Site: brandenburg
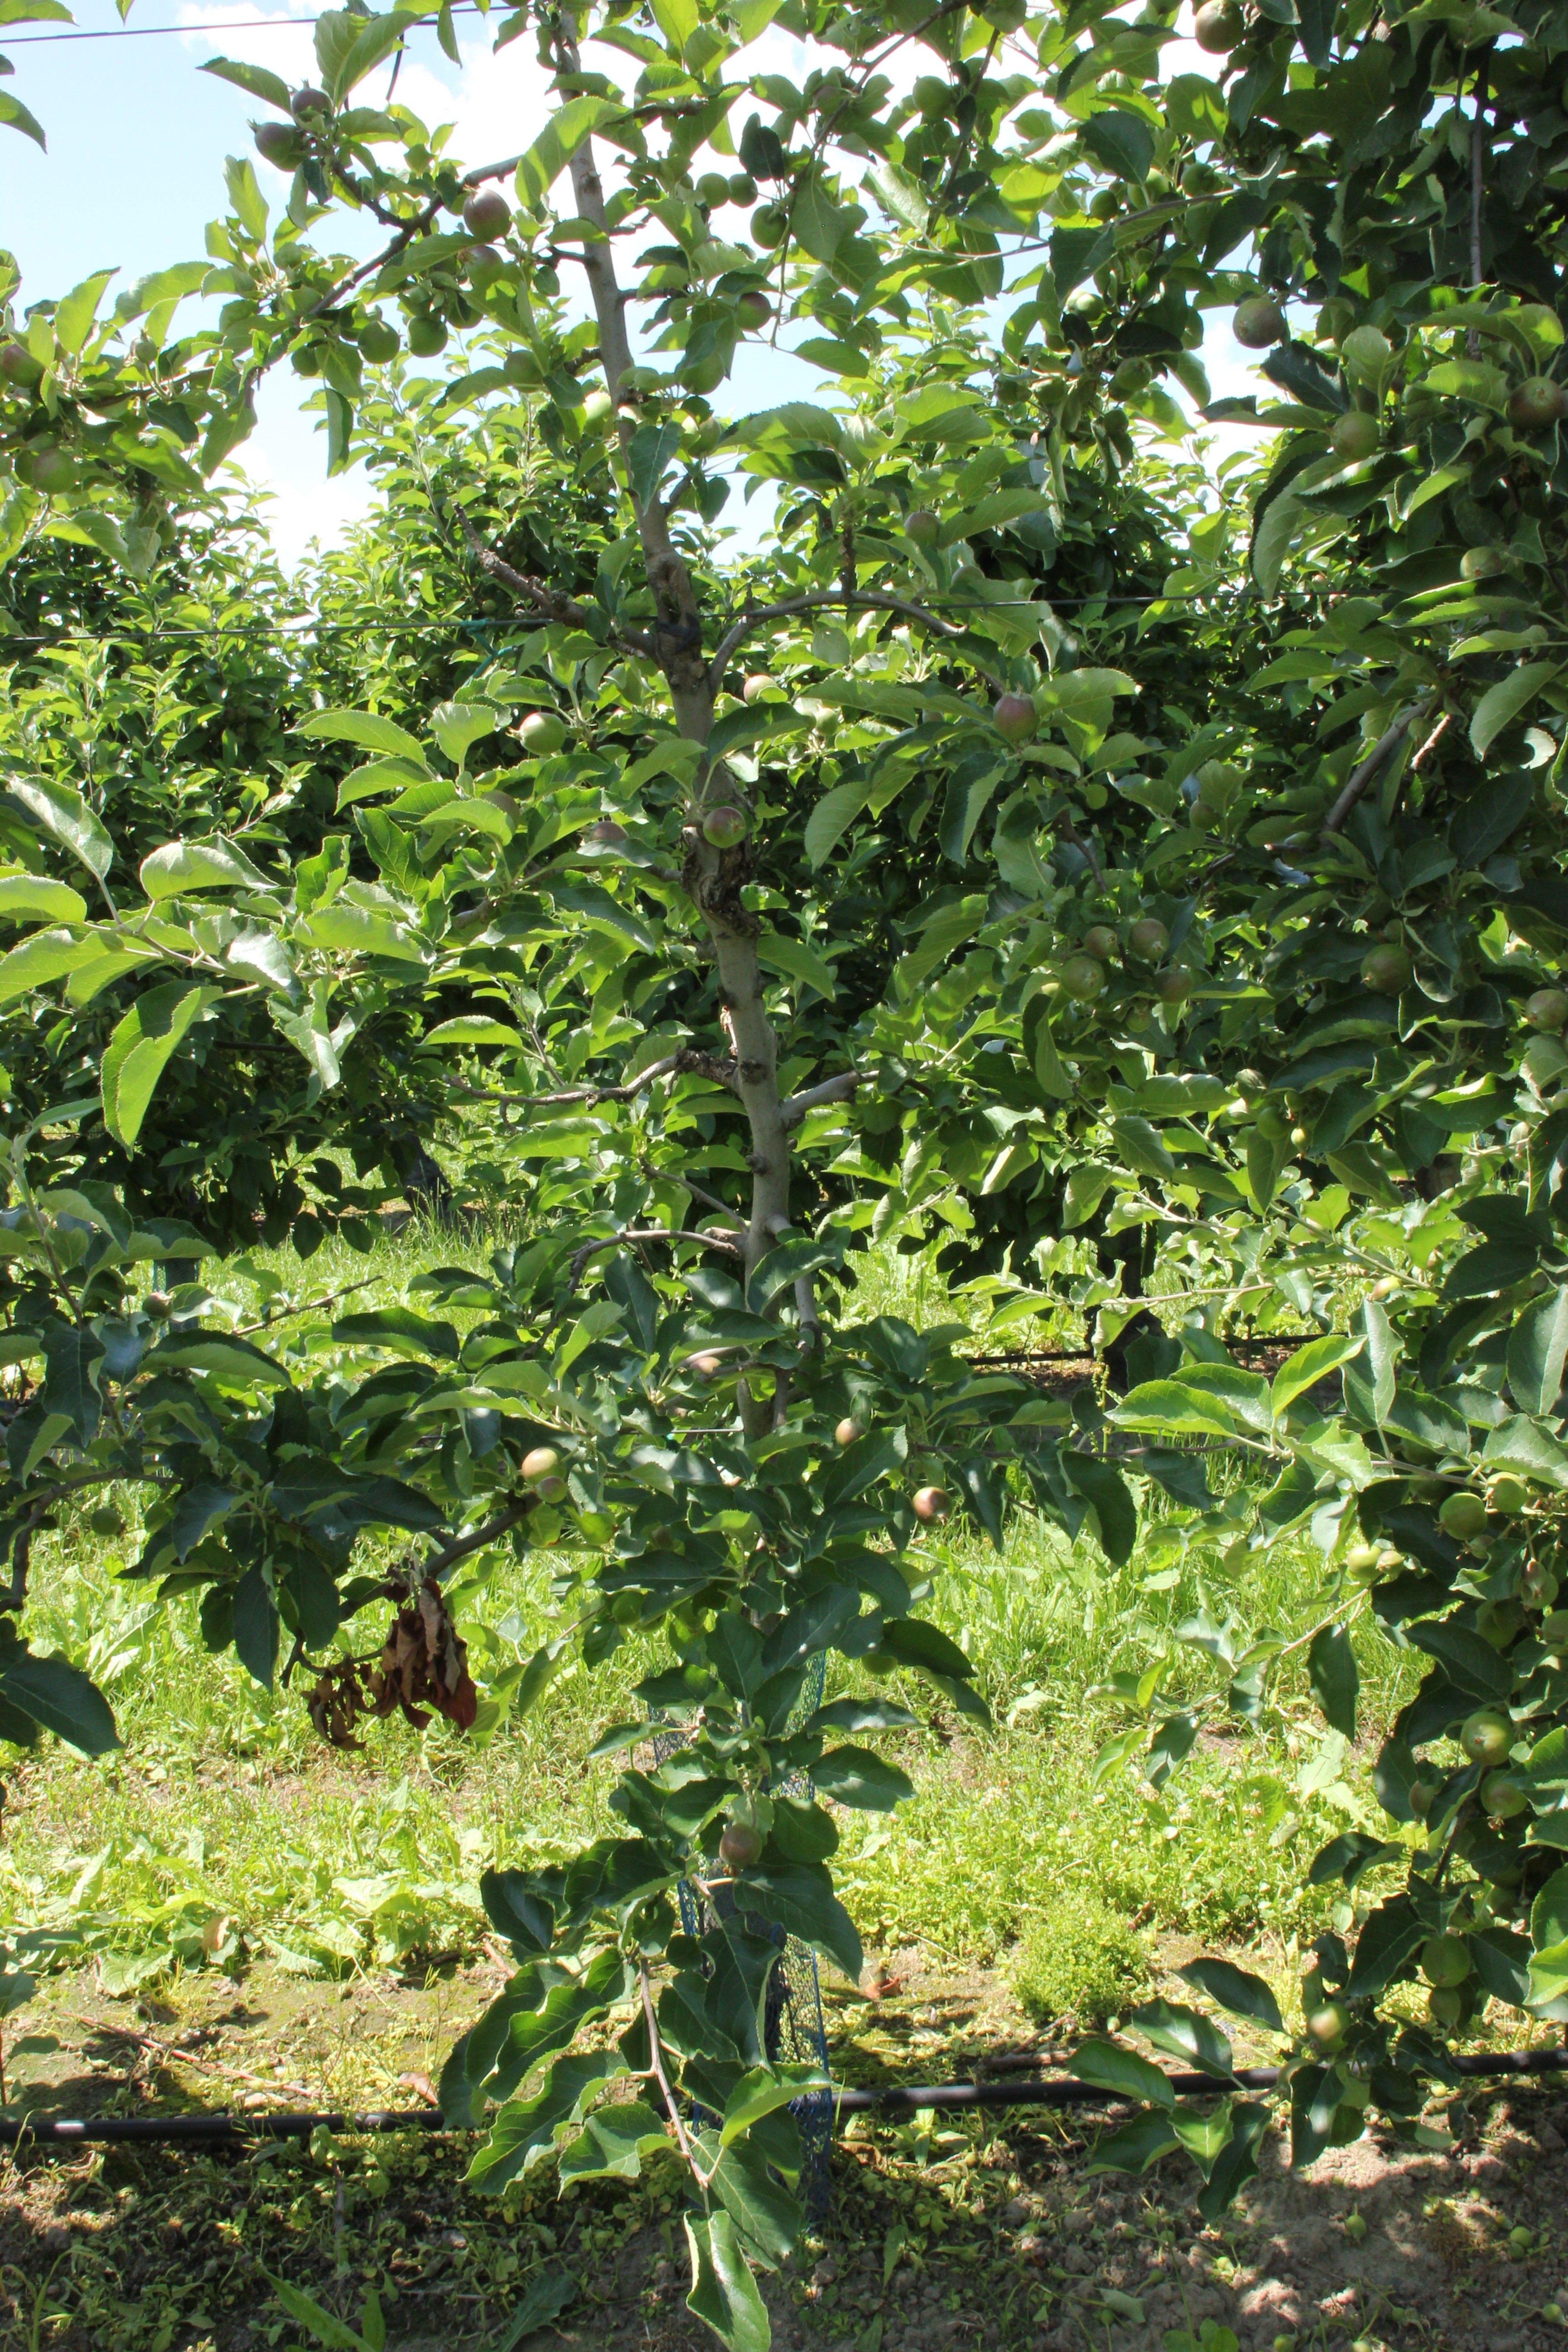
Growth stage (BBCH 73): Development of fruit